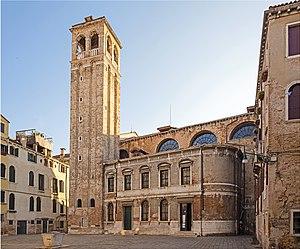
San Polo est le plus petit des six sestieri de Venise.
L'église San Silvestro est une église catholique du sestiere de San Polo à Venise, en Italie.
Cet article recense les églises de Venise, en Italie.